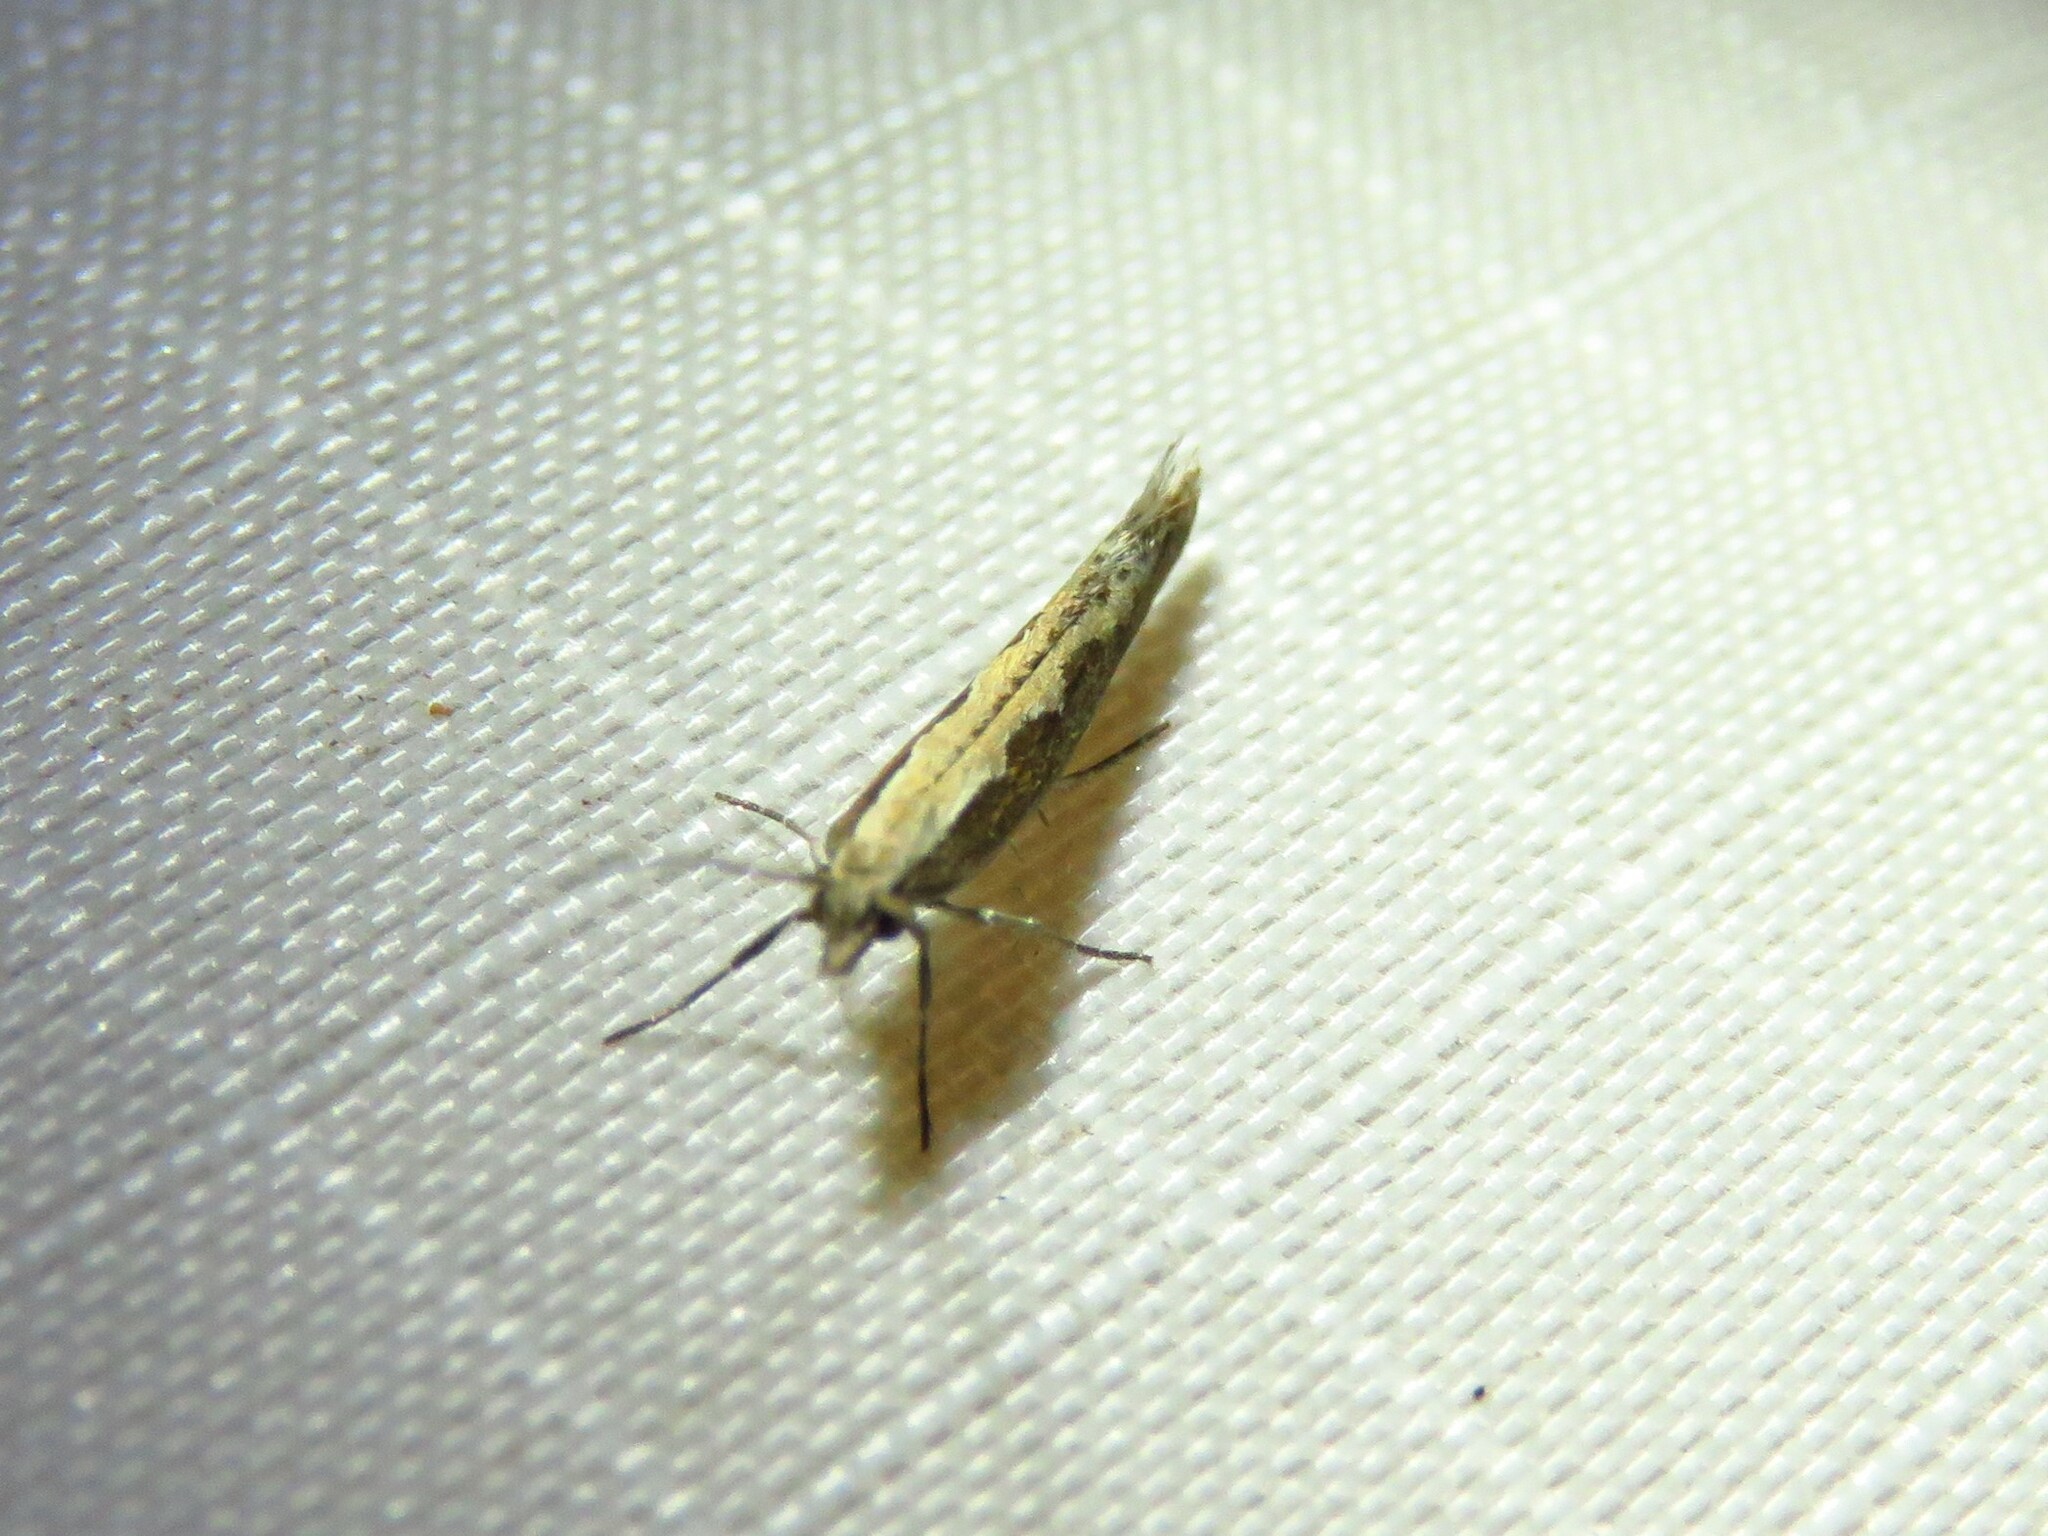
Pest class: diamondback_moth